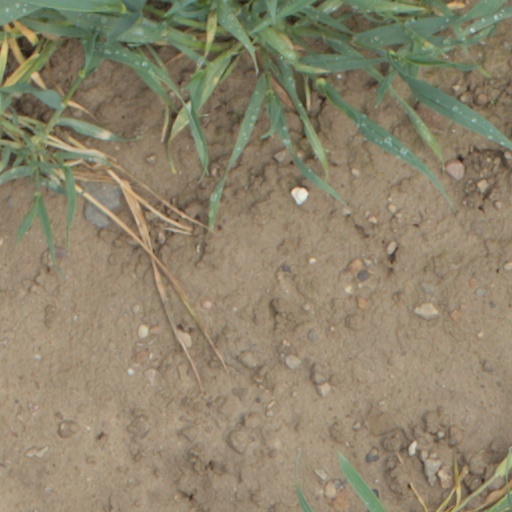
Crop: wheat